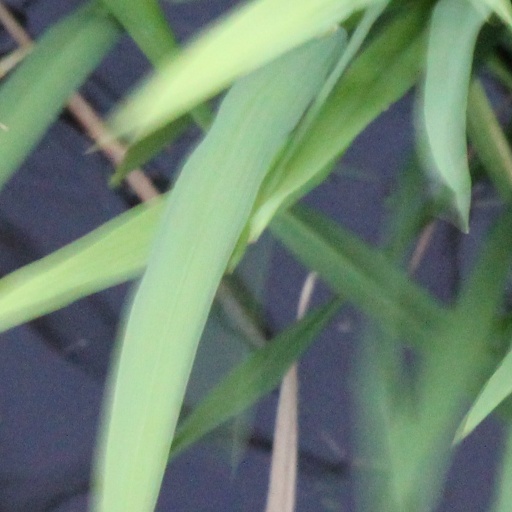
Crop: rice